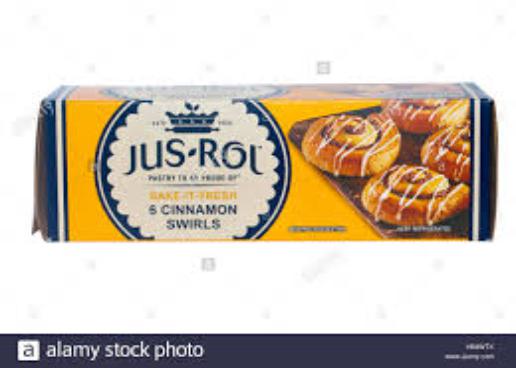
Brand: Jus-Rol
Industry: Food